Stamen

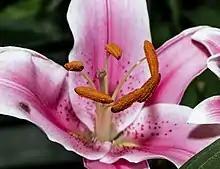
Closeup of stamens and pistil of "Lilium" 'Stargazer'

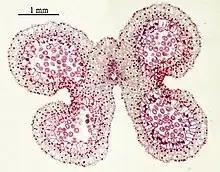
Cross section of a "Lilium" stamen, with four locules surrounded by the tapetum

Depending on the species of plant, some or all of the stamens in a flower may be attached to the petals or to the floral axis. They also may be free-standing or fused to one another in many different ways, including fusion of some but not all stamens. The filaments may be fused and the anthers free, or the filaments free and the anthers fused. Rather than there being two locules, one locule of a stamen may fail to develop, or alternatively the two locules may merge late in development to give a single locule. Extreme cases of stamen fusion occur in some species of "Cyclanthera" in the family Cucurbitaceae and in section "Cyclanthera" of genus "Phyllanthus" (family Euphorbiaceae) where the stamens form a ring around the gynoecium, with a single locule. Plants having a single stamen are referred to as "monandrous."